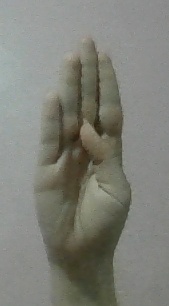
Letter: kaaf